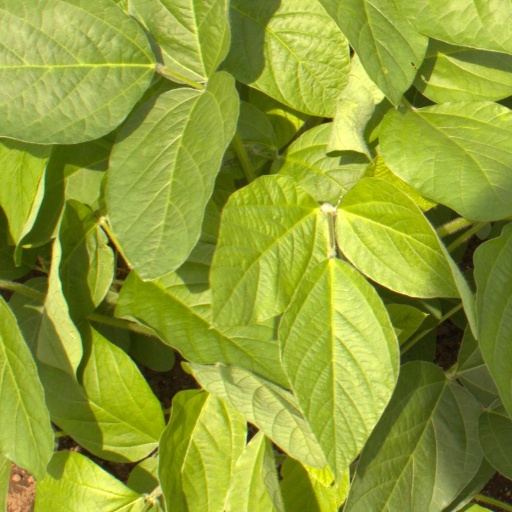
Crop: soybean